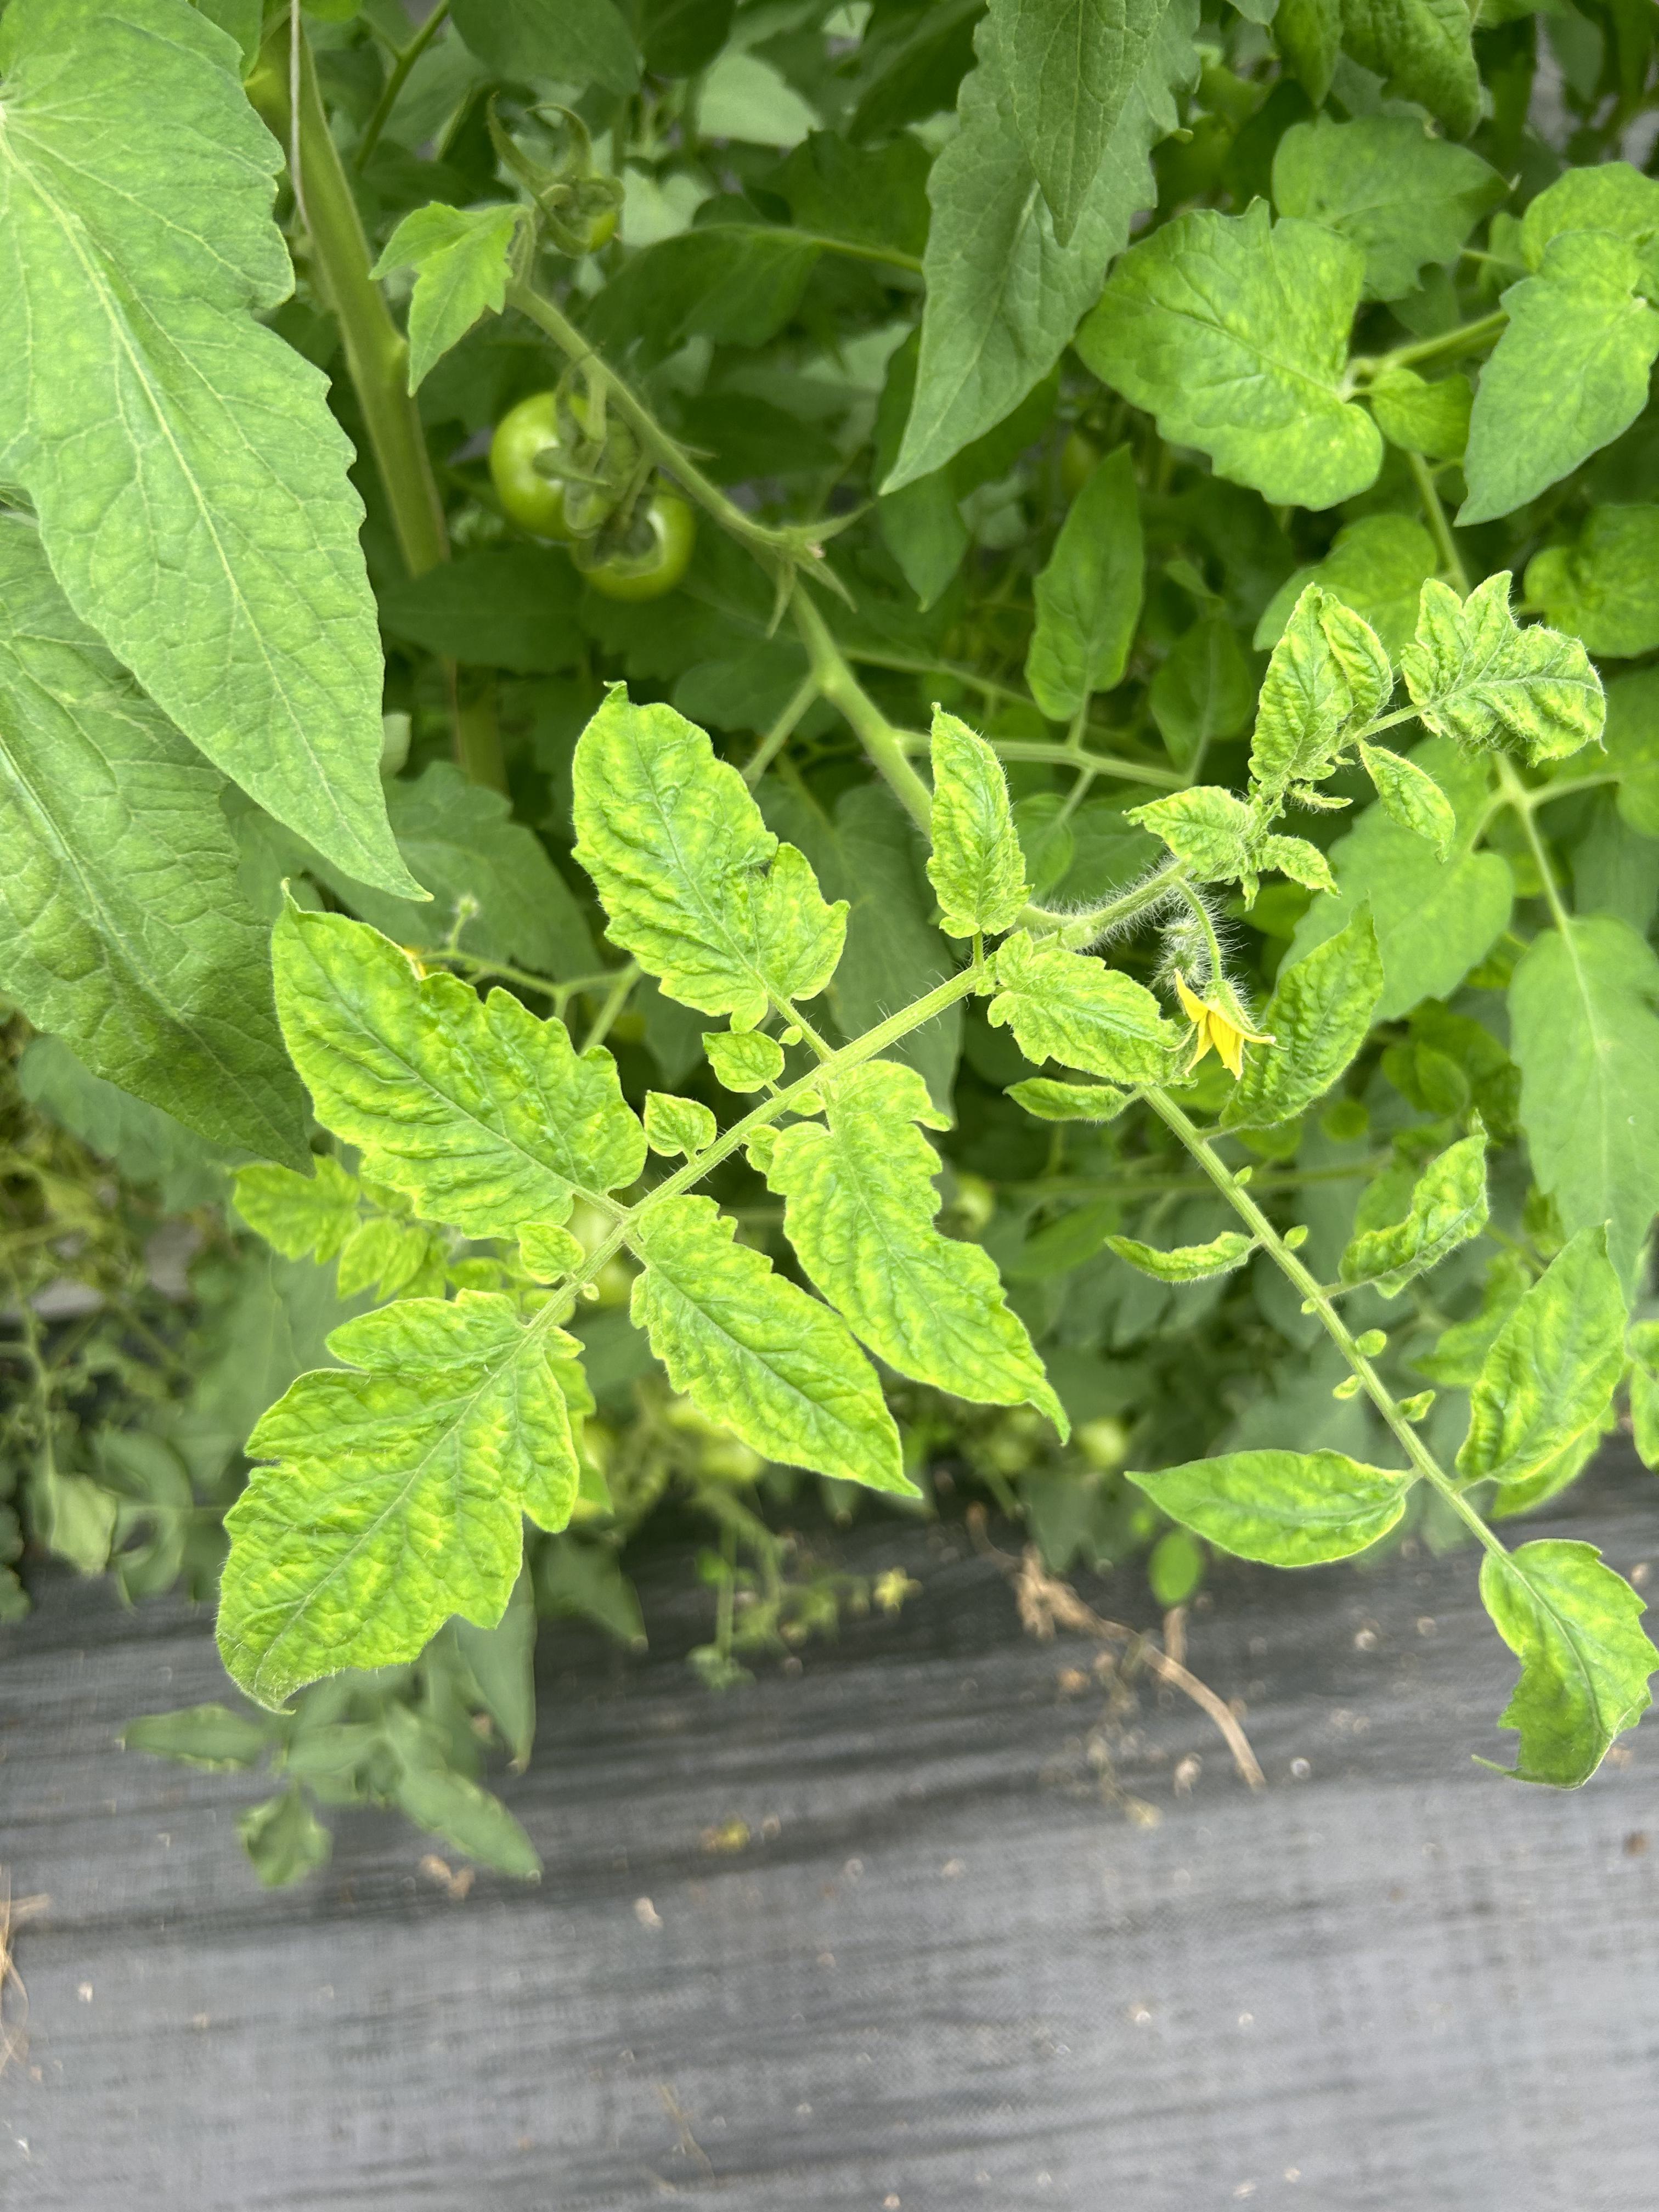
Disease: Viral